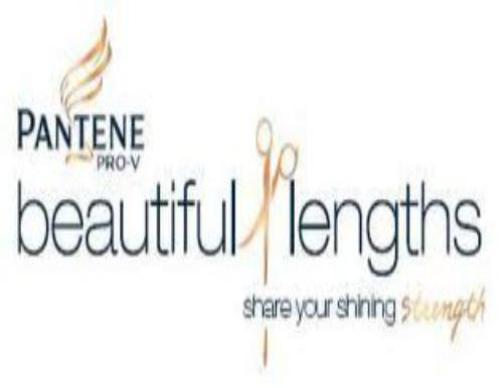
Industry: Necessities